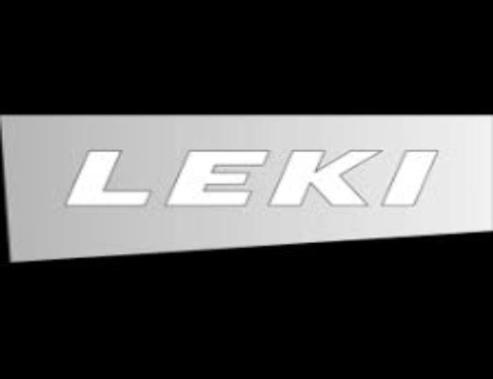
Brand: leki
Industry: Sports